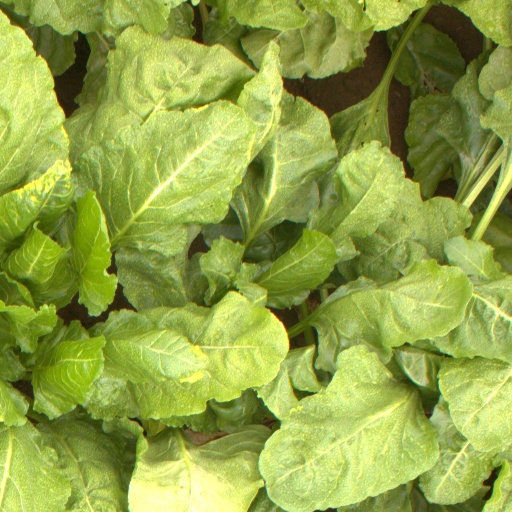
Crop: sugar beet